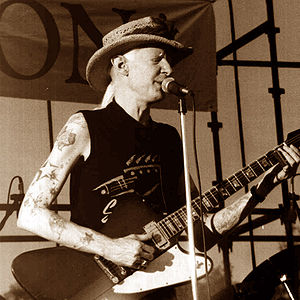
Johnny Winter
Johnny Winter 1990
Johnny Winter eller John Dawson Winter III var en amerikansk guitarist, sanger og sangskriver indenfor blues og bluesrock.